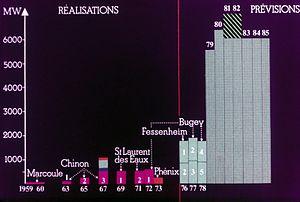
1959 - 1985, le calendrier de l'énergie nucléaire en France.
Framatome est une entreprise française du secteur nucléaire concevant des centrales nucléaires et fournissant des équipements de la chaudière nucléaire et des services de maintenance des réacteurs. C'est une filiale du groupe EDF depuis 2018.
L'histoire du programme nucléaire civil de la France relate le cheminement qui a conduit la France à devenir le deuxième pays producteur d'électricité nucléaire dans le monde, tant par le nombre de réacteurs en activité que par la puissance installée et la quantité d'énergie électrique produite. Depuis les années 1990, les trois quarts de l’électricité française sont d’origine nucléaire ; en 2018 cette part est de 71,7 %.